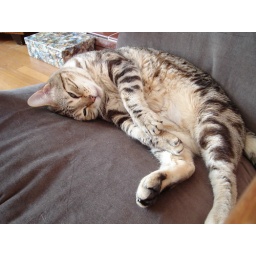
Crashed-out kitty after night in the green wilds of Burnaby.